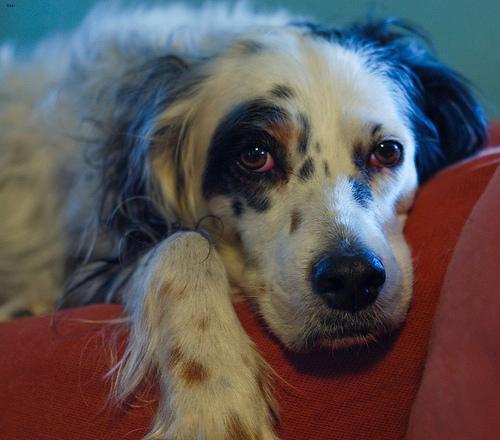
english setter